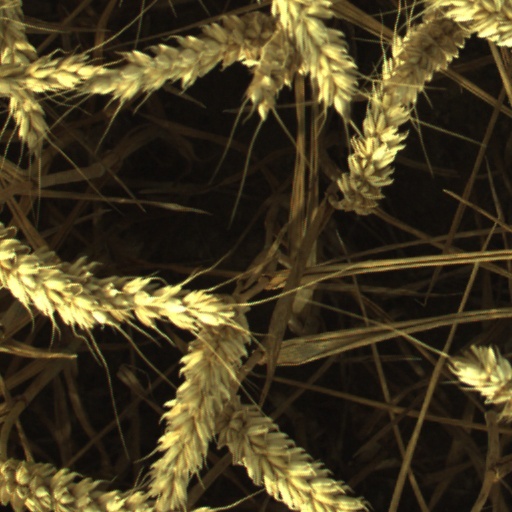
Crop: wheat